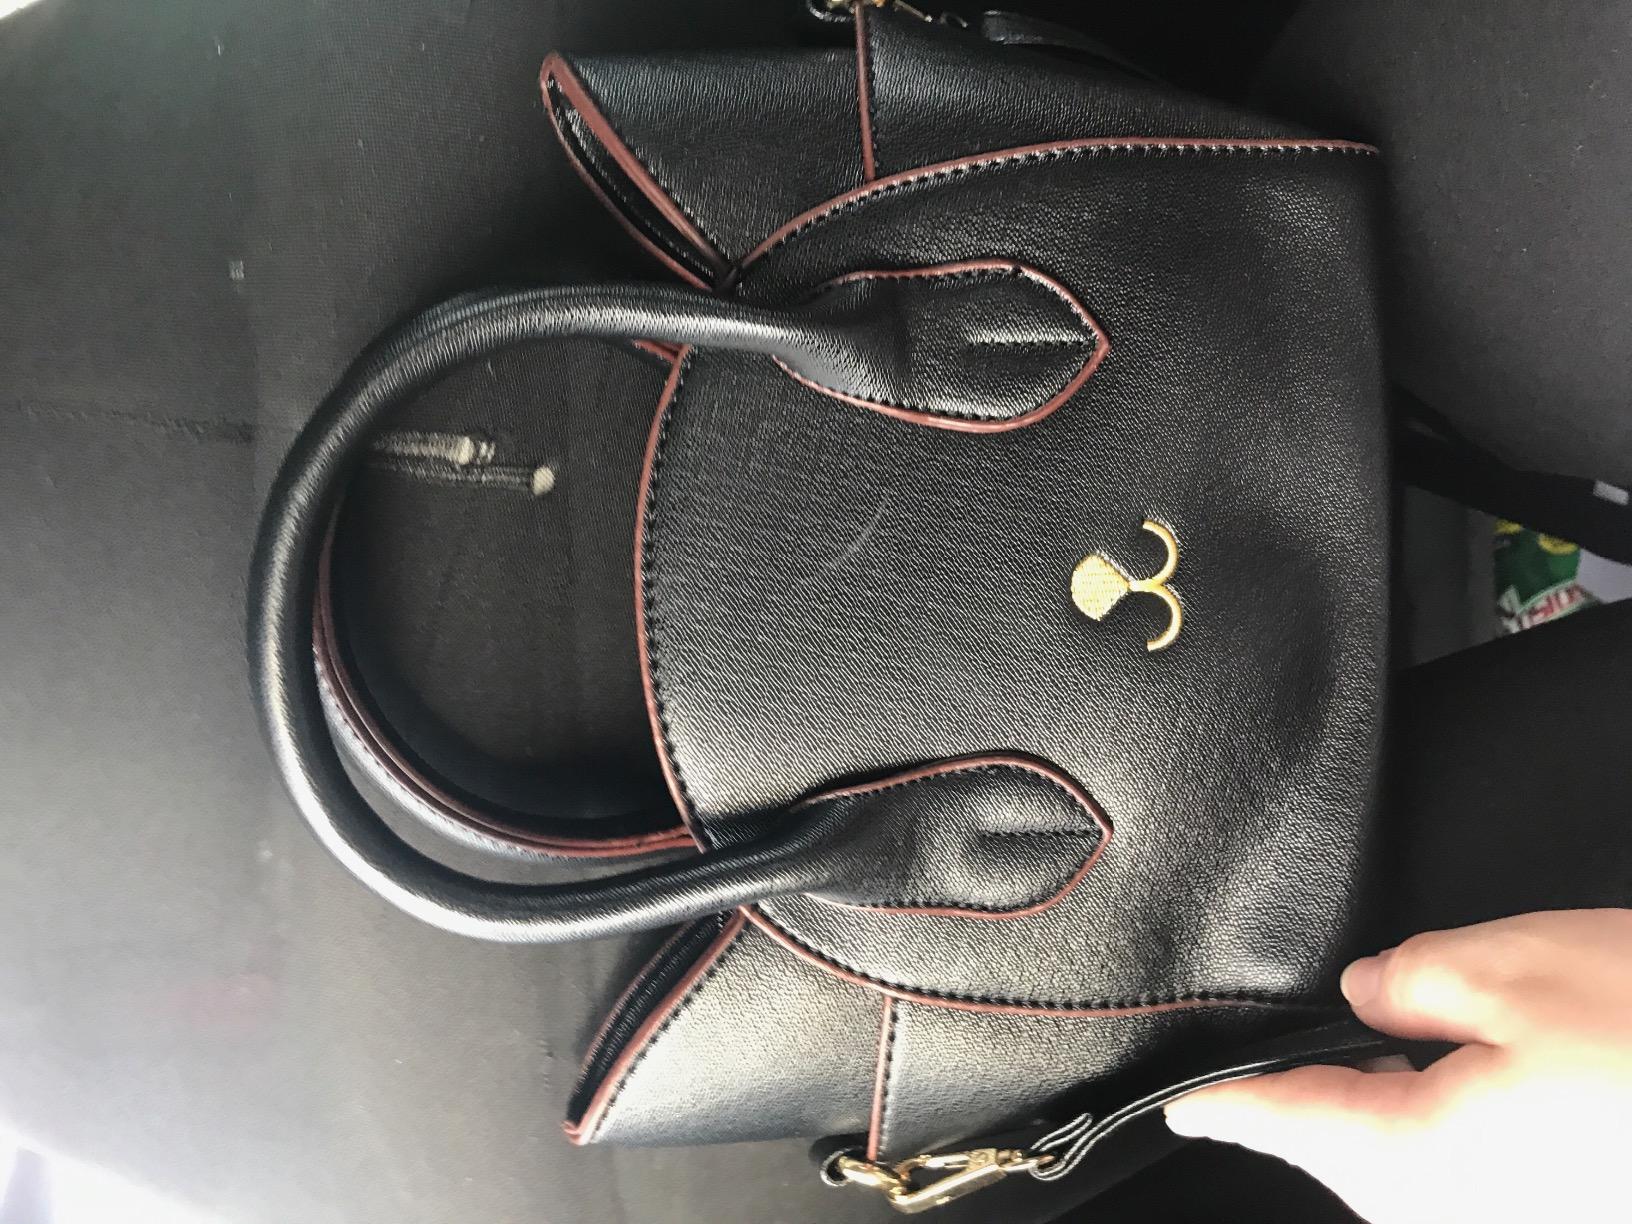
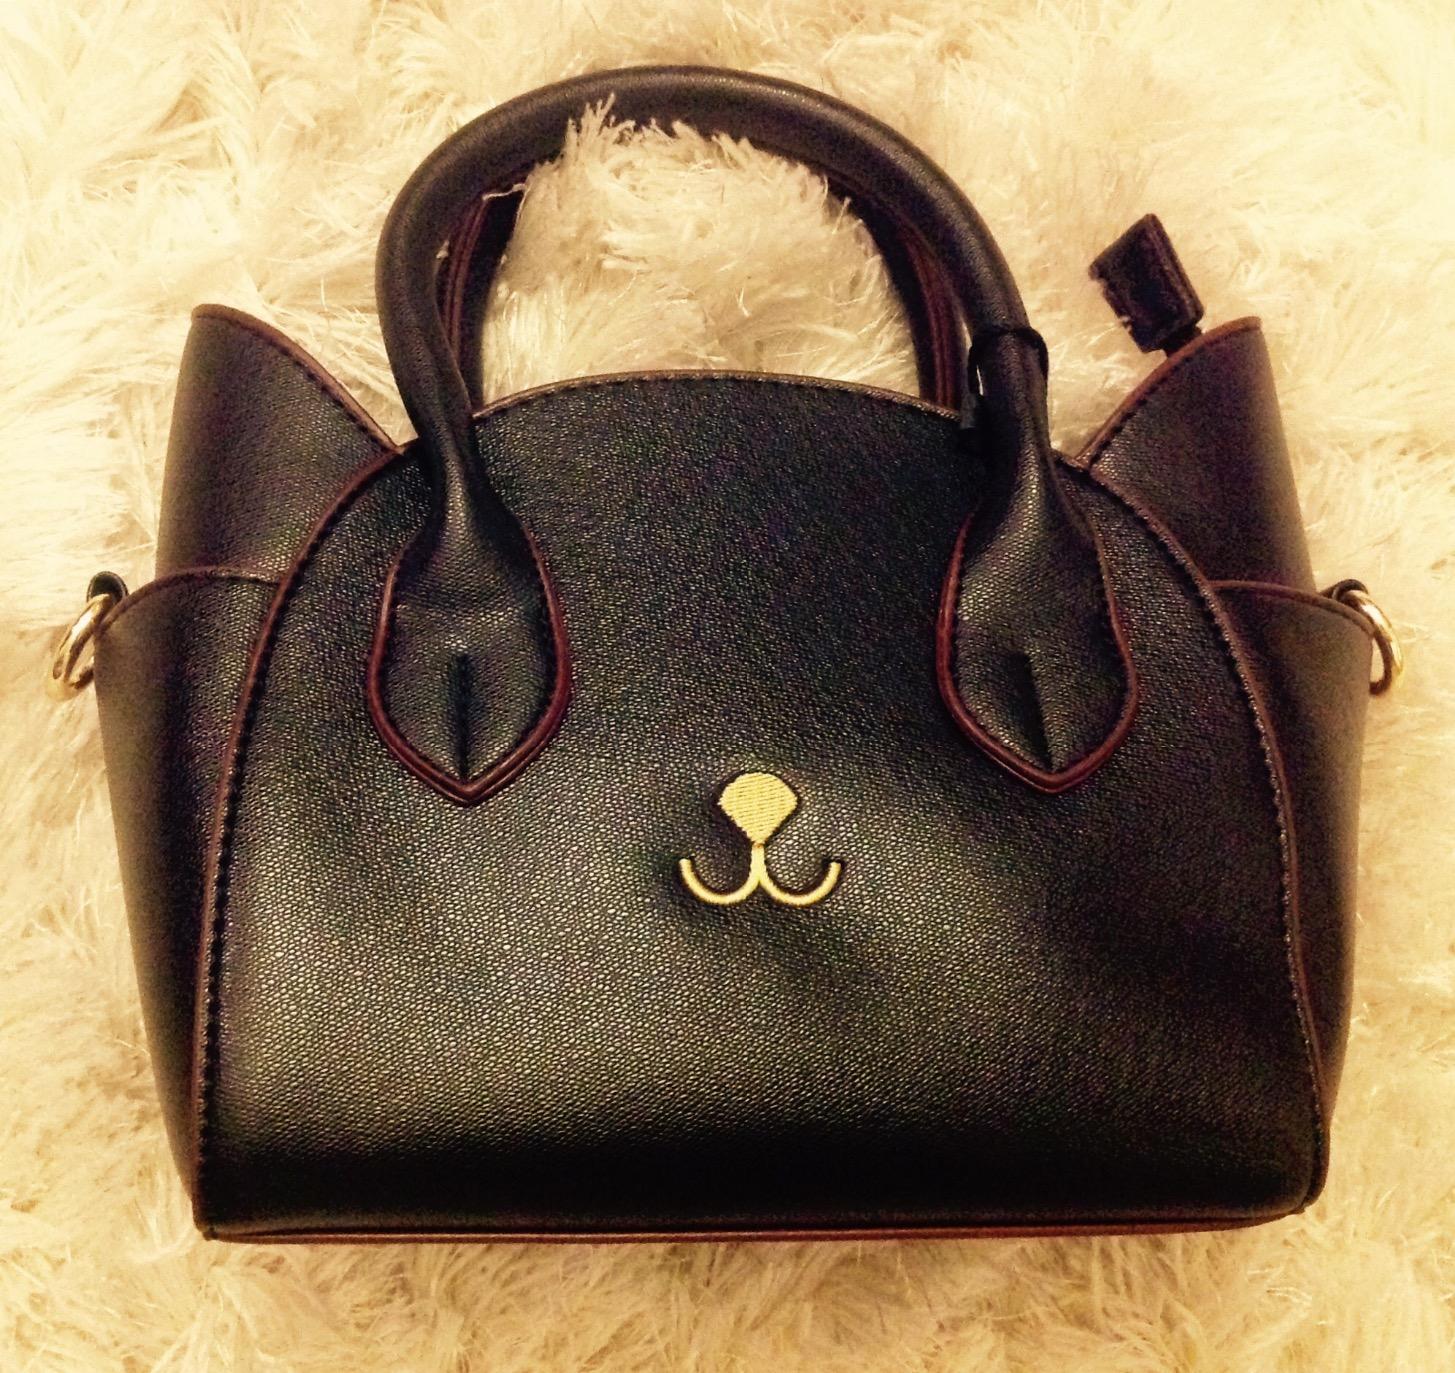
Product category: accessories_handbag
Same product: yes